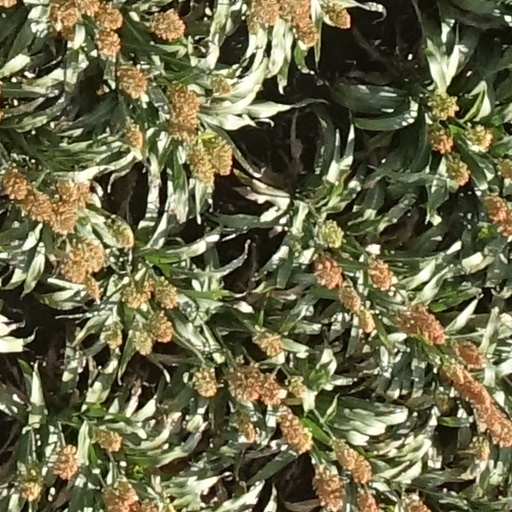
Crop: sorghum